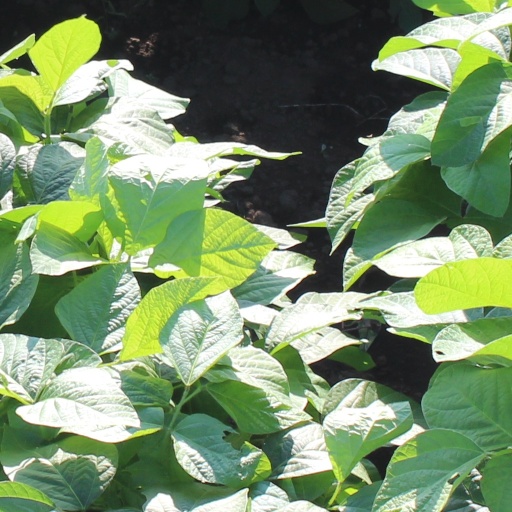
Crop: soybean